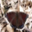
Label: butterfly